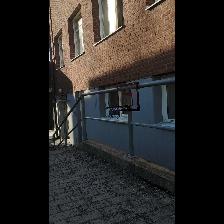
Label: NonHuman